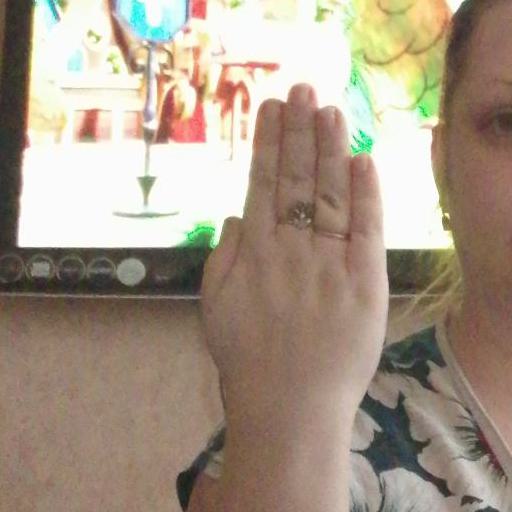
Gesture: stop_inverted